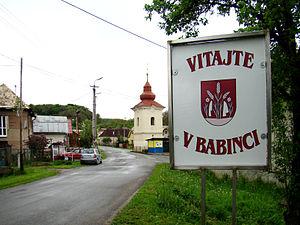
Babinec est une commune du district de Rimavská Sobota, dans la région de Banská Bystrica, en Slovaquie.